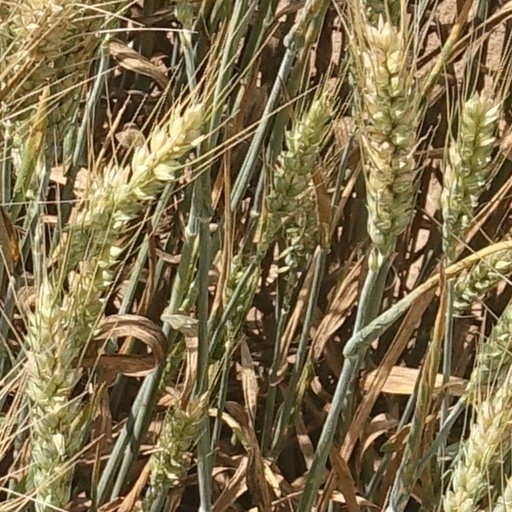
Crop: wheat